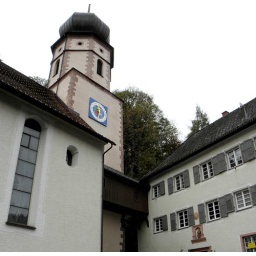
the church is built up the hill - can be clearly seen in the pic I assume